Xavi Simons

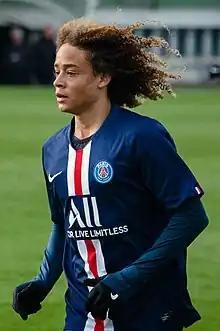

In July 2019, Simons moved to French club Paris Saint-Germain (PSG), having failed to agree a new contract with Barcelona. His three-year contract with the Parisian club was reportedly worth up to €1 million annually. On 10 February 2021, Simons made his professional debut for PSG, coming on as a substitute for Julian Draxler in a 1–0 Coupe de France win over Caen. He made his Ligue 1 debut as a substitute in a 4–1 win over Strasbourg two months later. On 19 May 2021, he won his first professional trophy, the Coupe de France.